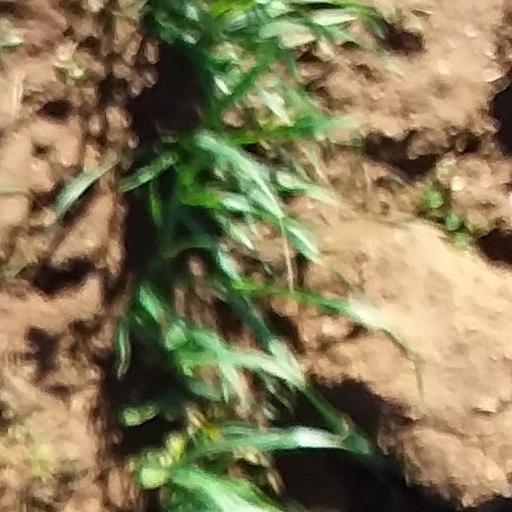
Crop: wheat